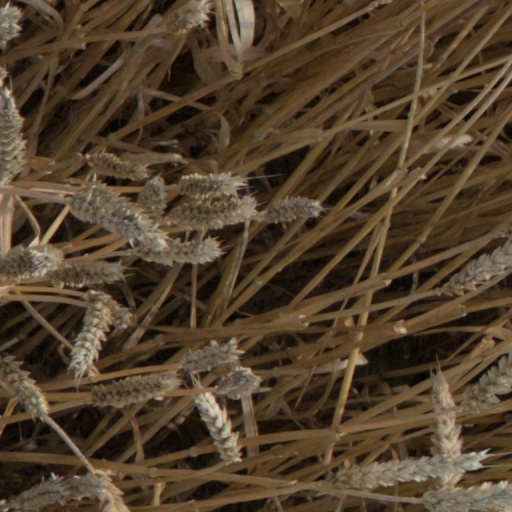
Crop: wheat